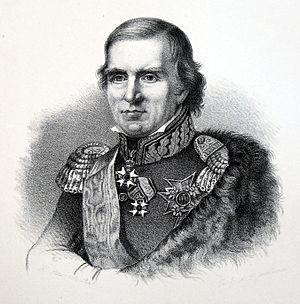
Le canal Göta est un canal suédois construit au début du XIXᵉ siècle. Il traverse le sud du pays, de Göteborg sur la côte occidentale, en empruntant le fleuve Göta älv et le canal de Trollhättan, puis à travers les grands lacs Vänern et Vättern, parallèlement au Motala Ström, jusqu'à Söderköping sur la mer Baltique.